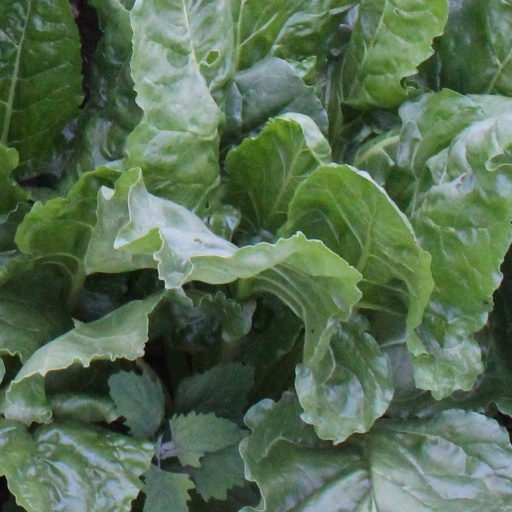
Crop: sugar beet